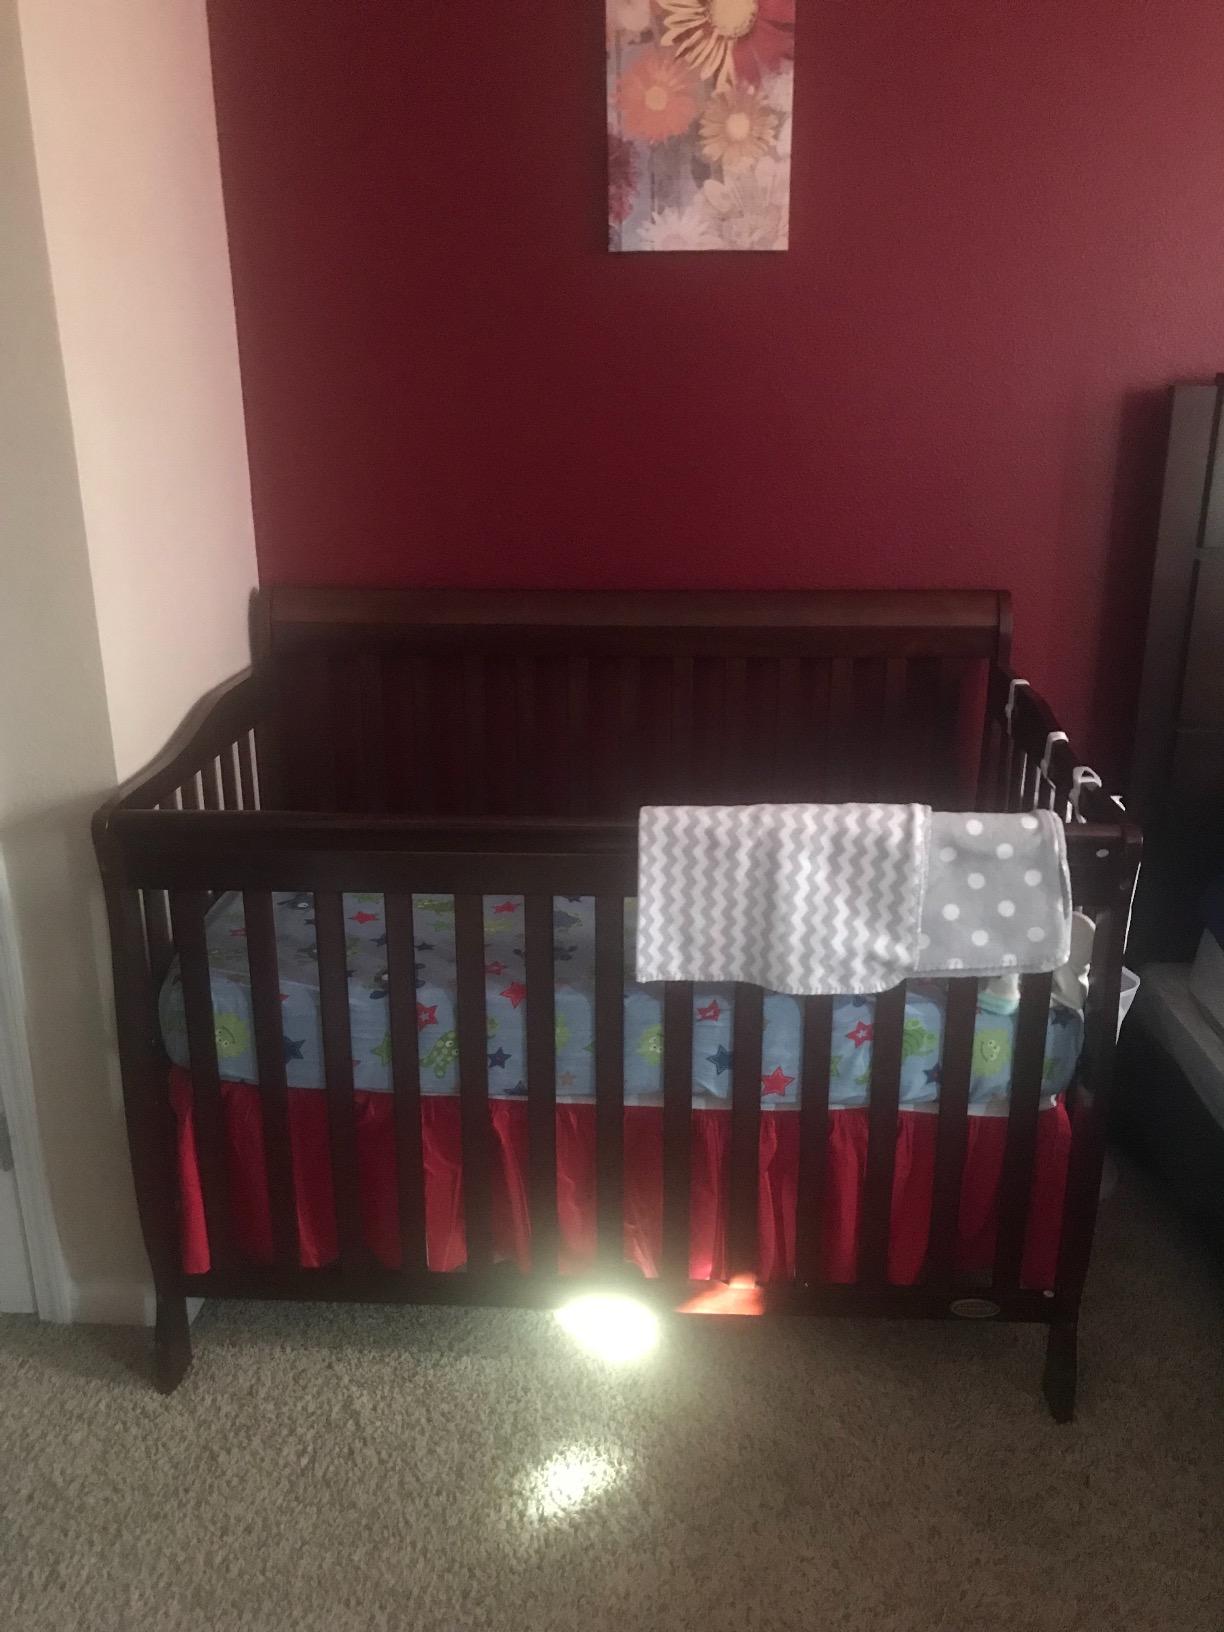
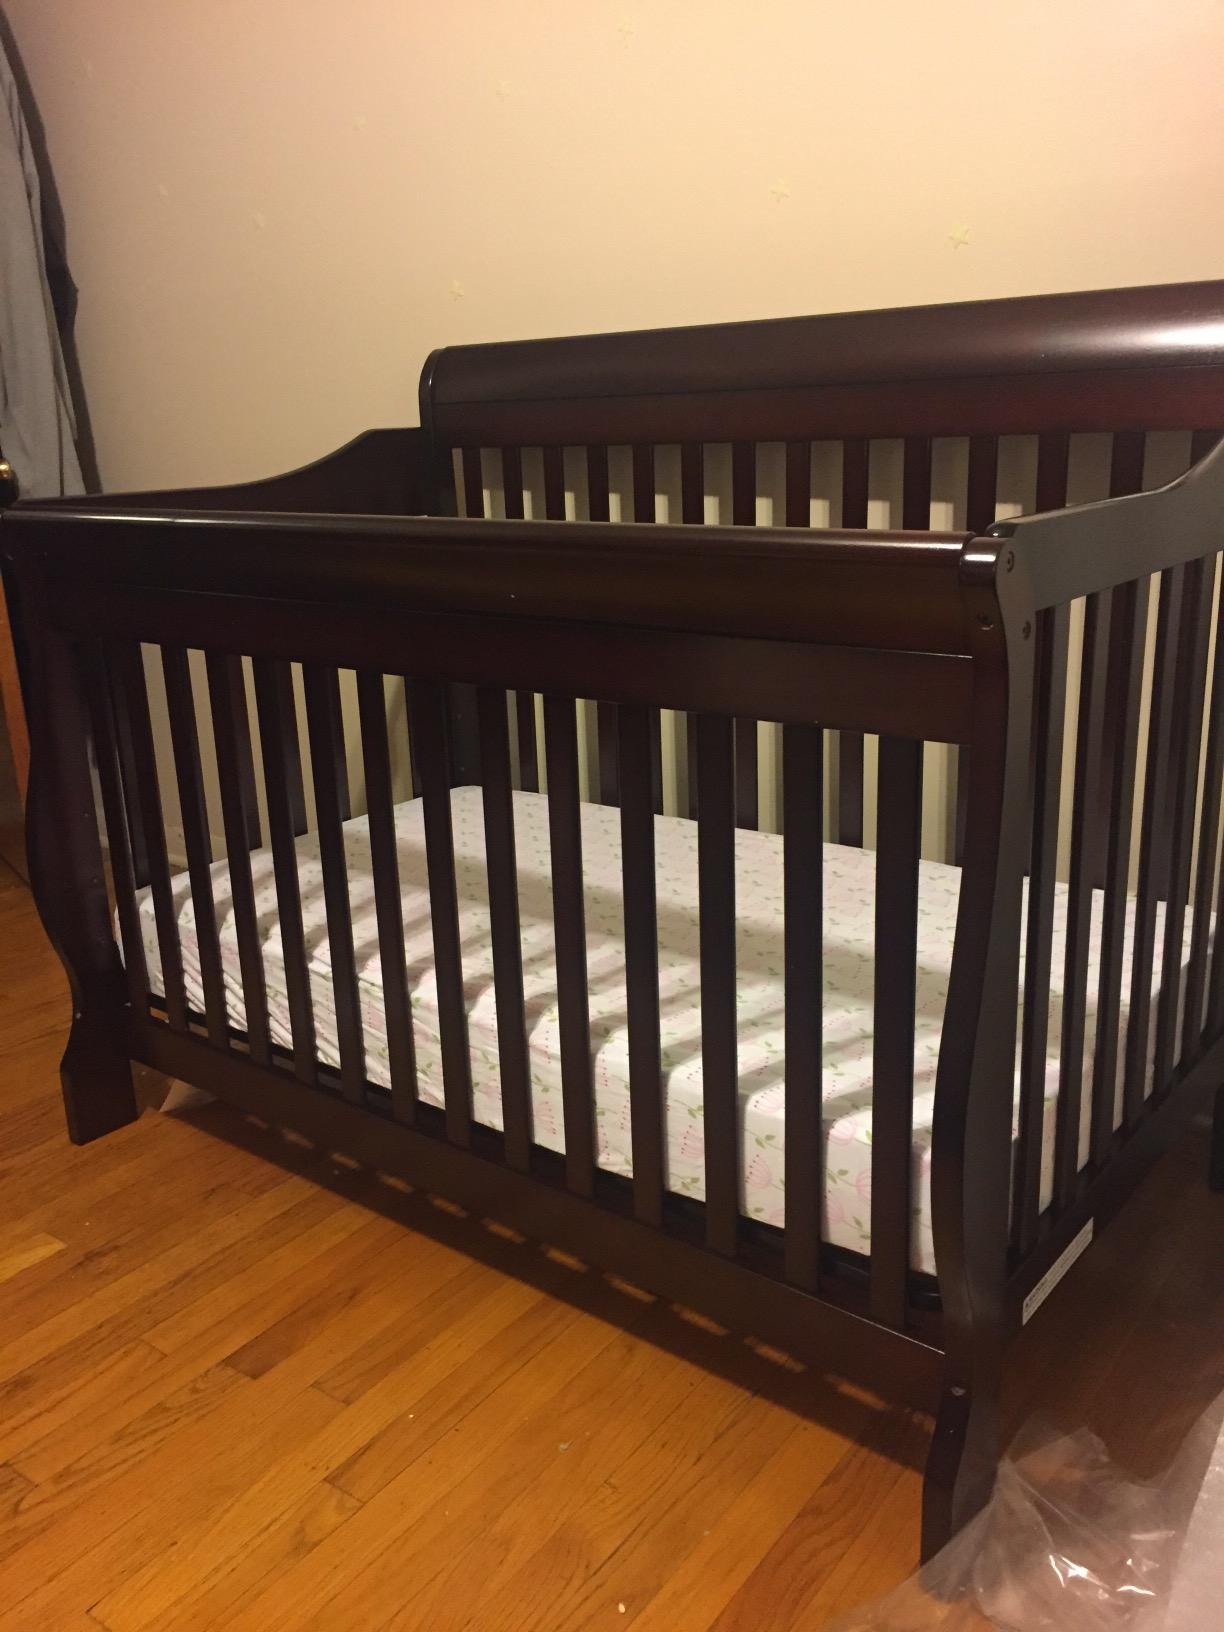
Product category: products_crib
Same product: yes